Question: Please indicate a possible affordance area of the bowl that can be used for containing
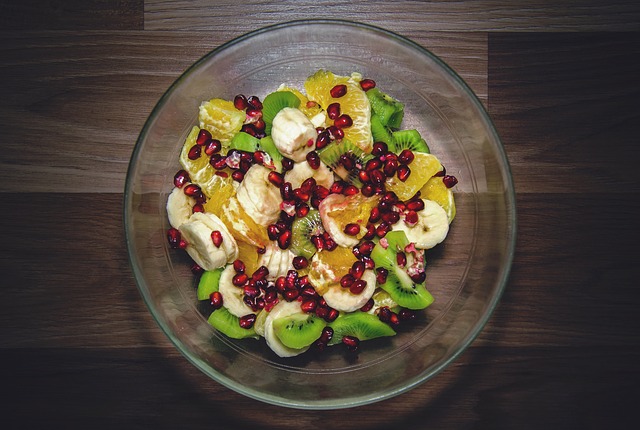
Answer: [118, 11, 511, 421]